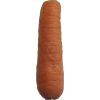
Label: Carrot 1